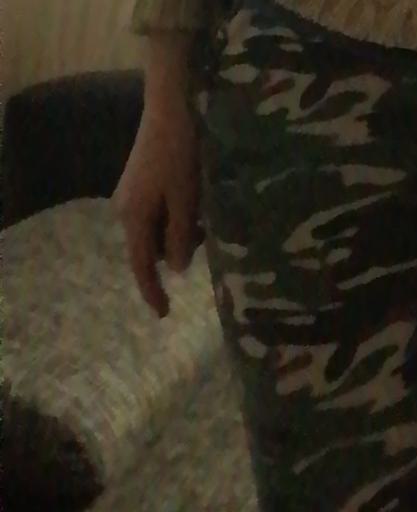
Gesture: no_gesture